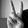
ASL letter: V